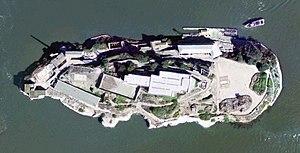
Photo satellite de Alcatraz
L'île d'Alcatraz, en anglais Alcatraz Island, est une île située dans la baie de San Francisco à 1,92 km du port de San Francisco en Californie, dans l'Ouest des États-Unis.
World Wind est un logiciel d'exploration de planètes, grâce à des photographies satellites et aériennes, développé par l'Ames Research Center de la NASA dans un but pédagogique.
Les orthophotographies ou orthoimages sont des images aériennes ou satellitales de la surface terrestre rectifiées géométriquement et égalisées radiométriquement. Ces images se présentant sous forme de dalles couvrant une zone de la Terre peuvent être géoréférencées dans n'importe quel système de coordonnées. Elles servent de fonds cartographiques dans les Systèmes d'information géographique.